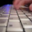
Label: keyboard